Lister Motor Company

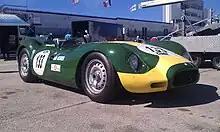
A Lister Jaguar powered by a 3.4 litre Jaguar D-type XK inline-six

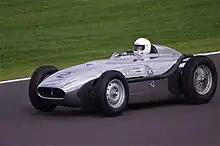
The unique Lister–Jaguar entered by Ecurie Ecosse

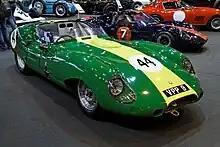
1959 Lister-Jaguar Costin

For 1957, Lister redesigned the car around a 3.4 litre Jaguar D-type XK inline-six, with an aerodynamic aluminium body. It was tested by racing journalist John Bolster, performing a 0–100 mph (0–160 km/h) run in 11.2 seconds. Driver Archie Scott Brown won the 1957 British Empire Trophy in the new Lister-Jaguar. Refined again in 1958, the Lister-Jaguar entered international competitions. Brown was killed that season when he crashed the Lister-Jaguar at Spa-Francorchamps. Lister also developed another single-seater car based on the Lister-Jaguar, for use in the unique Race of Two Worlds at Monza. Cars from this era are affectionately known as the "Lister Knobbly" cars, due to their curved bodywork.